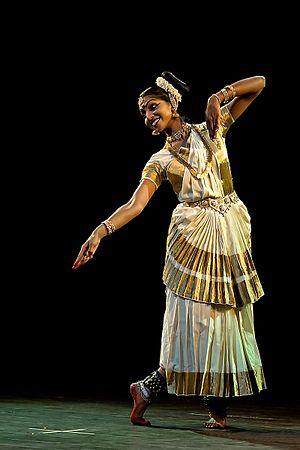
Le Mohiniyattam, littéralement « danse de l’enchanteresse », est une danse sacrée pratiquée dans le sud-ouest de l'Inde. C'est une des huit formes de la danse classique indienne. Le terme Mohiniyattam provient des mots Mohini qui signifie « la femme qui charme la vue » et attam qui désigne la grâce des mouvements. Ainsi, « Mohiniyattam » peut être traduit par « danse de l'enchanteresse ».